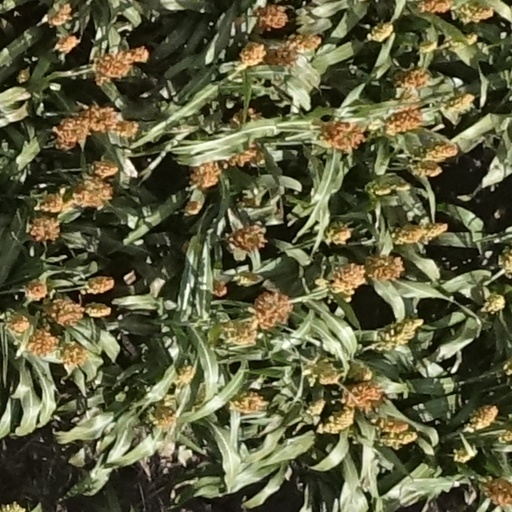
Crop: sorghum